Chiranan Pitpreecha

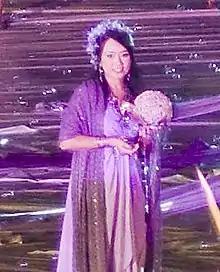
At the opening ceremony of the 38th National Games, 2009

Čhiranan Pitpreecha (born 1955) is a Thai poet and feminist. For a time, she had the married name Čhiranan Prasertkul. Her surname also appears as Phitprīchā. She is a recipient of the S.E.A. Write Award.